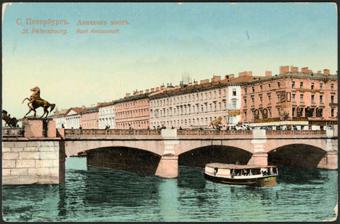
Building: Anichkov Bridge
Country: Russia
Year built: 1842
Stone bridge in Saint Petersburg, Russia The Fontanka River at the Anichkov Bridge. View across the bridge towards Beloselsky-Belozersky Palace (1850s). Anichkov Bridge in 2015. The Anichkov Bridge (Russian: Аничков мост , Anichkov Most ) is the oldest and most famous bridge across the Fontanka River in Saint Petersburg , Russia . The current bridge, built in 1841-42 and reconstructed in 1906-08, combines a simple form with some spectacular decorations. As well as its four famous horse sculptures (1849–50), the bridge has some of the most celebrated ornate iron railings in Saint Petersburg. The structure is mentioned in the works of Pushkin , Gogol , and Dostoevsky . The first bridge was built in 1715-16 by order of Peter the Great , and named after its engineer, Mikhail Anichkov . The bridge was made of wood with several spans built on piles of supports lying just above the Fontanka River. It was designed by Domenico Trezzini . Nothing remains of this first bridge. As the city grew and river traffic increased, plans were unveiled in 1721 to create a new drawbridge . The Anichkov Bridge was one of seven three-span stone drawbridges with towers built across the Fontanka River in the late 18th century, of which the Lomonosov Bridge and the Stary Kalinkin Bridge are the two still extant. At that time, the Anichkov Bridge was an especially popular attraction on Nevsky Prospekt , as well as a popular subject for illustrations and paintings. By the 1840s the 18th-century design, especially its large towers, was deemed unsuitable for the growing amount of traffic passing over the Anichkov Bridge along Nevsky Prospekt. In 1841-42 a grander structure, more appropriate to the width of Nevsky Prospekt, was built on the site under the supervision of Lt. General A. D. Gotman . The new bridge was made of stone, and had three spans closed off with gently sloping arches. This simple, concise form corresponded well with the massive cast-iron fencing bordering Anichkov Bridge and mermaid cast-iron railings, originally designed by Karl Friedrich Schinkel for the Palace Bridge in Berlin . However, the bridge's stone arches were a continual source of problems, and in 1906-08 the bridge had once again to be reconstructed and its arches reinforced. The Horse Tamers The Horse Tamers were designed by the Russian sculptor, Baron Peter Klodt von Jurgensburg and they rank among the city's most recognizable landmarks. The theme derives from the colossal Roman marbles, often identified with the Dioscuri , prominently sited on the Quirinal Hill , Rome. Guillaume Coustou 's baroque marble horse tamers for Marly-le-Roi , the Chevaux de Marly , were resited at the opening to the Champs-Elysées , Paris, at the Revolution. The St Petersburg sculptures have an interesting history. Prior to 1851, when the definitive versions were installed in the bridge, Tsar Nicholas I had given two of them to Prussian King Frederick William IV in 1842, and the other two had been sent in 1846 to Naples as a sign of gratitude for the hospitality shown to the Tsar during his trip there (see here and here ). "Petersburg lore tells of Peter Klodt's death immediately upon embarrassing discovery that tongues had been omitted on two of the four sculptural horses". Another urban legend has it that Klodt depicted his powerful enemy's face under the tail of one of the bronze stallions. In 1941, during the Second World War , when the bridge came under heavy fire from German artillery, the sculptures were removed from their platforms and buried in the nearby Anichkov Palace garden. The bridge suffered serious damage during the war, but has been fully restored. As a memorial, the pedestal of one of the statues retains the effects of artillery fire, with a plaque explaining this to passersby. Prior to the tercentenary of Saint Petersburg, the statues were removed from the bridge again and underwent thorough restoration. References Wikimedia Commons has media related to Anichkov bridge . Yu. B. Novikov, Mosty i naberezhnye Leningrada , Lenizdat: Saint Petersburg (Russia), ISBN 5-289-00690-7